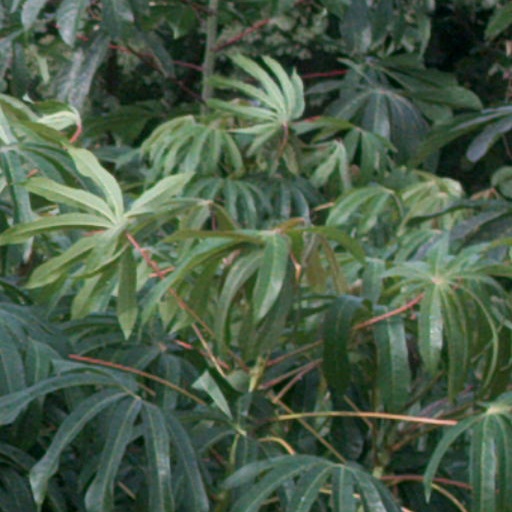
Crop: cassava